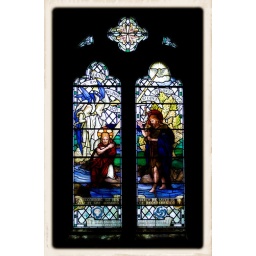
A stained glass window in Masham Church, North Yorkshire